Lord Byron

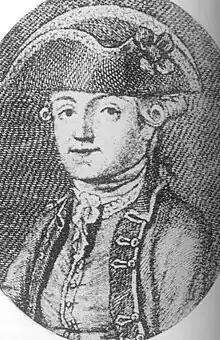
An engraving of Byron's father, Captain John "Mad Jack" Byron, date unknown

George Gordon Byron was born on 22 January 1788, on Holles Street in London; his birthplace is now supposedly occupied by a branch of the department store John Lewis. His family in the English Midlands can be traced back without interruption to Ralph de Buran, who arrived in England with William the Conqueror in the 11th century. His land holdings are listed in the Domesday Book of 1086.